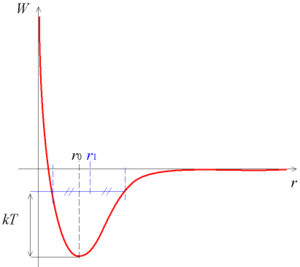
La dilatation thermique est l'expansion à pression constante du volume d'un corps occasionné par son réchauffement, généralement imperceptible. Dans le cas d'un gaz, il y a dilatation à pression constante ou maintien du volume et augmentation de la pression lorsque la température augmente. À l'opposé de la dilatation, un refroidissement provoque une contraction thermique.